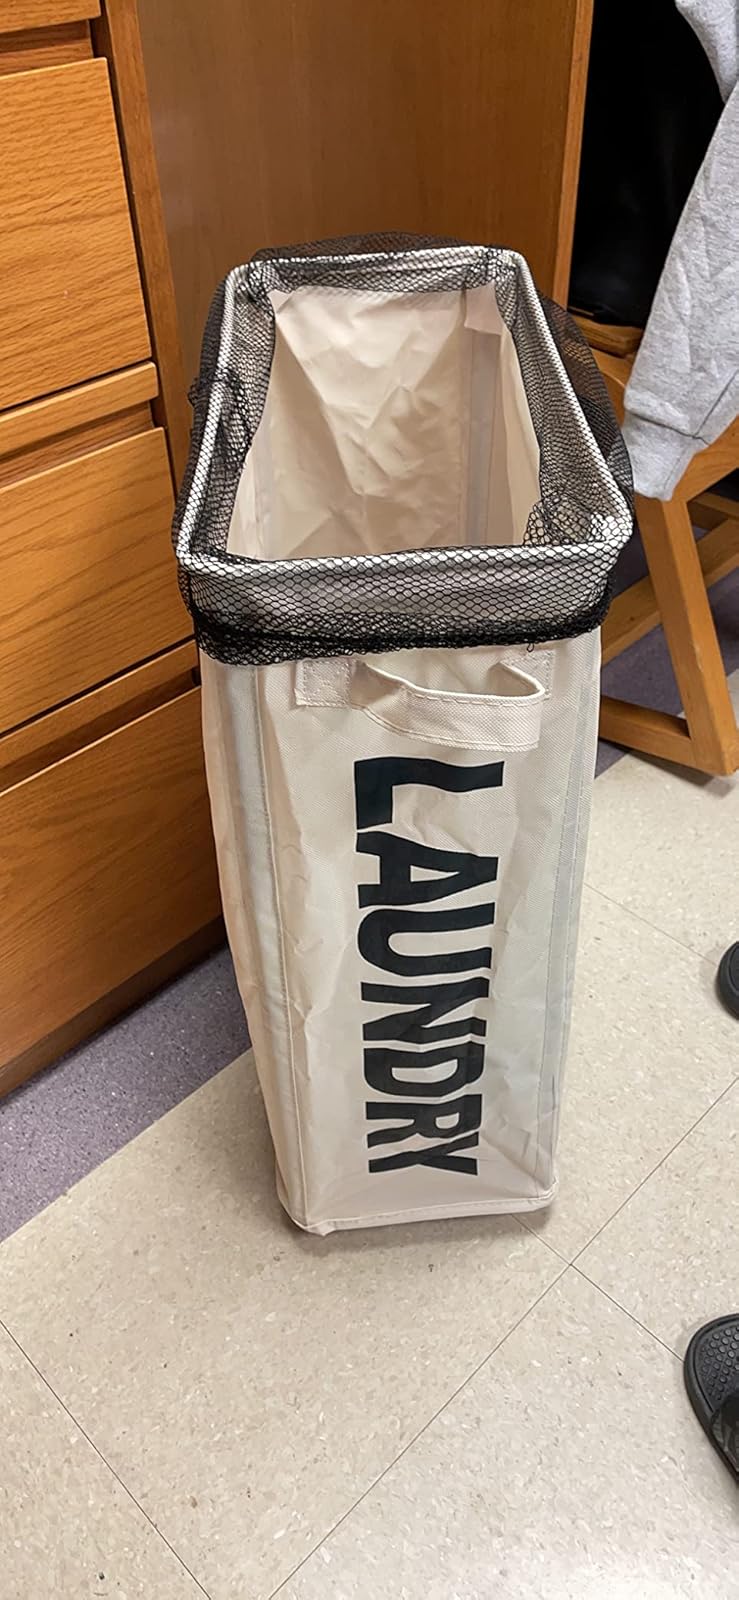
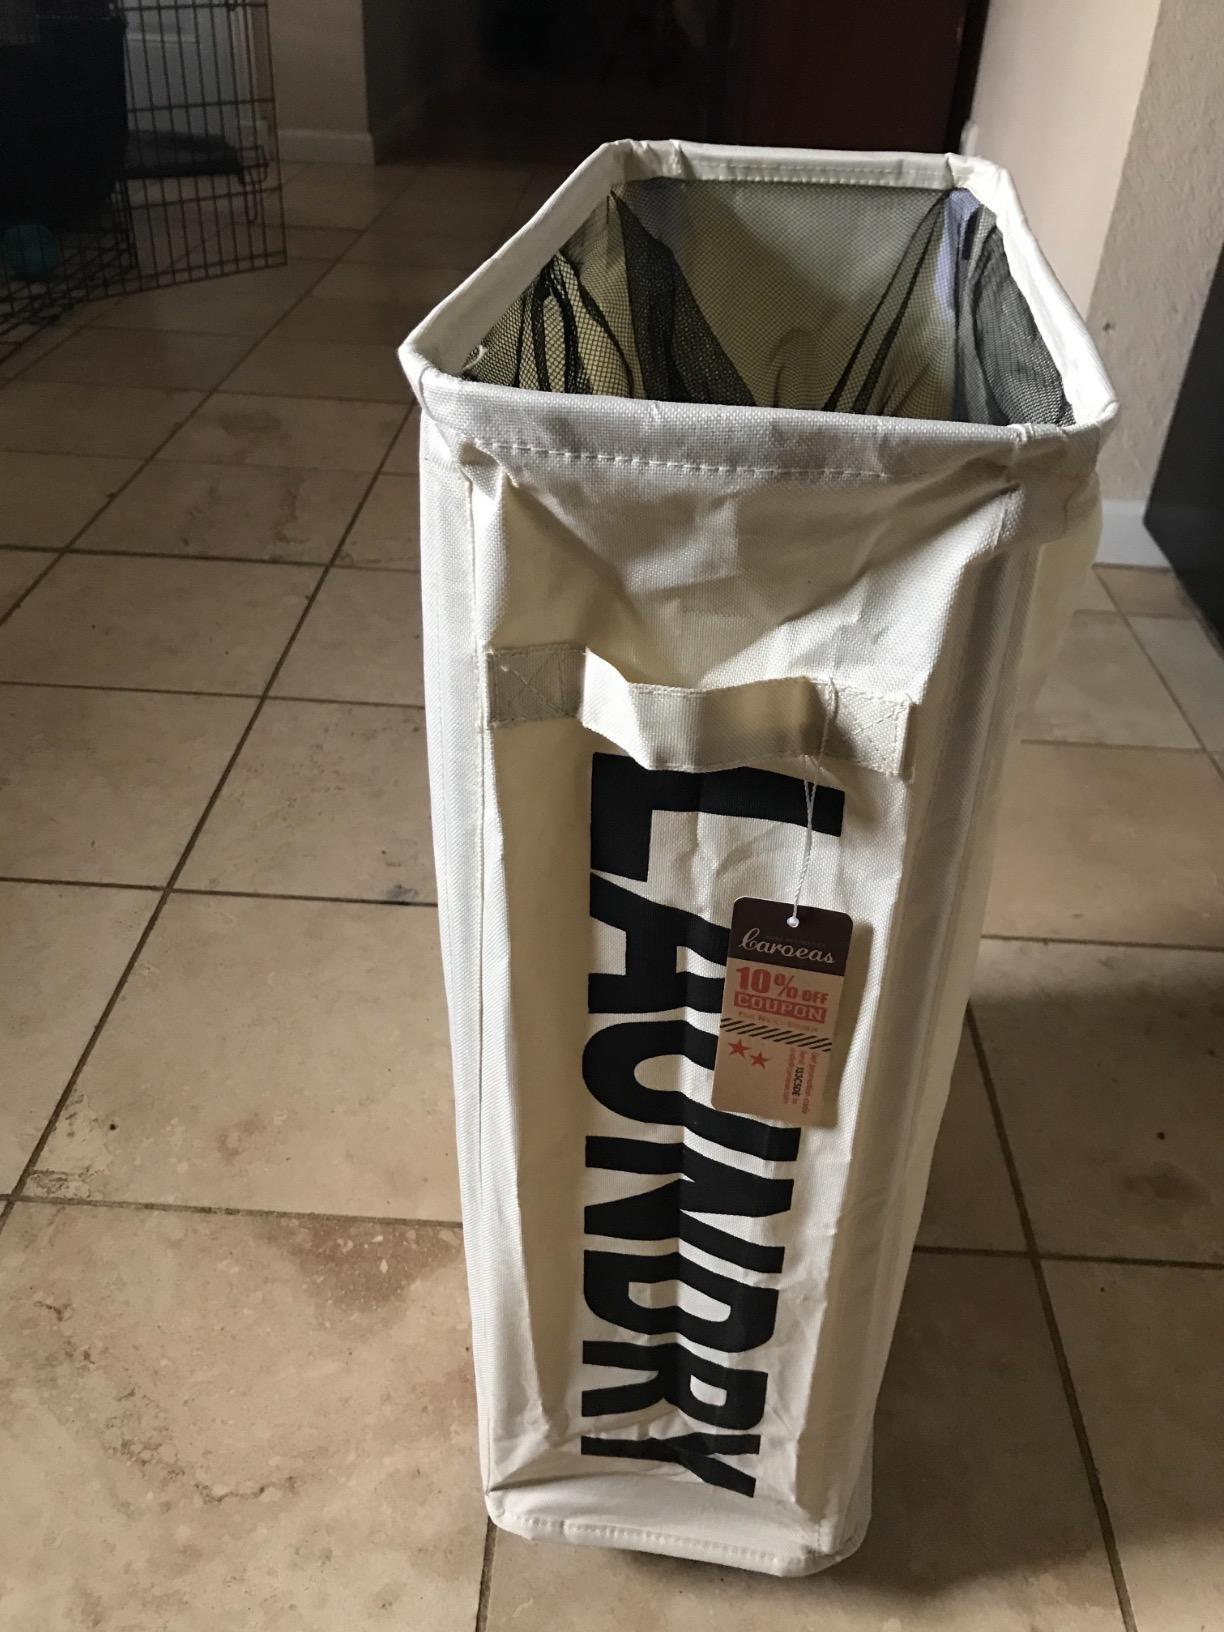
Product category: items_hamper
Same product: yes